Sammy's Roumanian Steakhouse

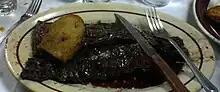
steak (Daniel Napierski, 2007)

Sammy's Roumanian Steakhouse is a Romanian-Jewish restaurant on Lower East Side of Manhattan that closed in 2021 due to the COVID-19 pandemic in New York City, but has reopened in a new location nearby in Spring 2024. The original Sammy's was considered something of a NY foodie institution. Sammy's opened in 1975, in a location occupied previously by another Romanian restaurant on Chrystie Street.